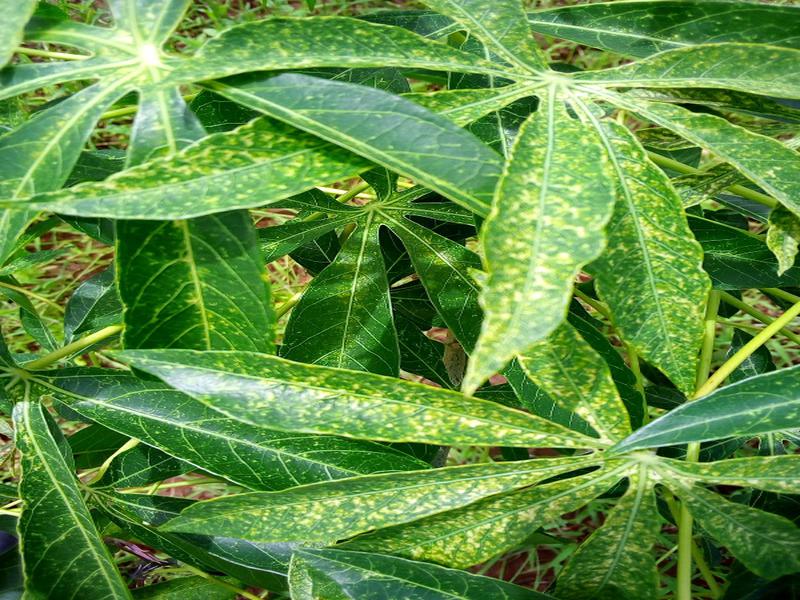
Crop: cassava
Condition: green_mottle